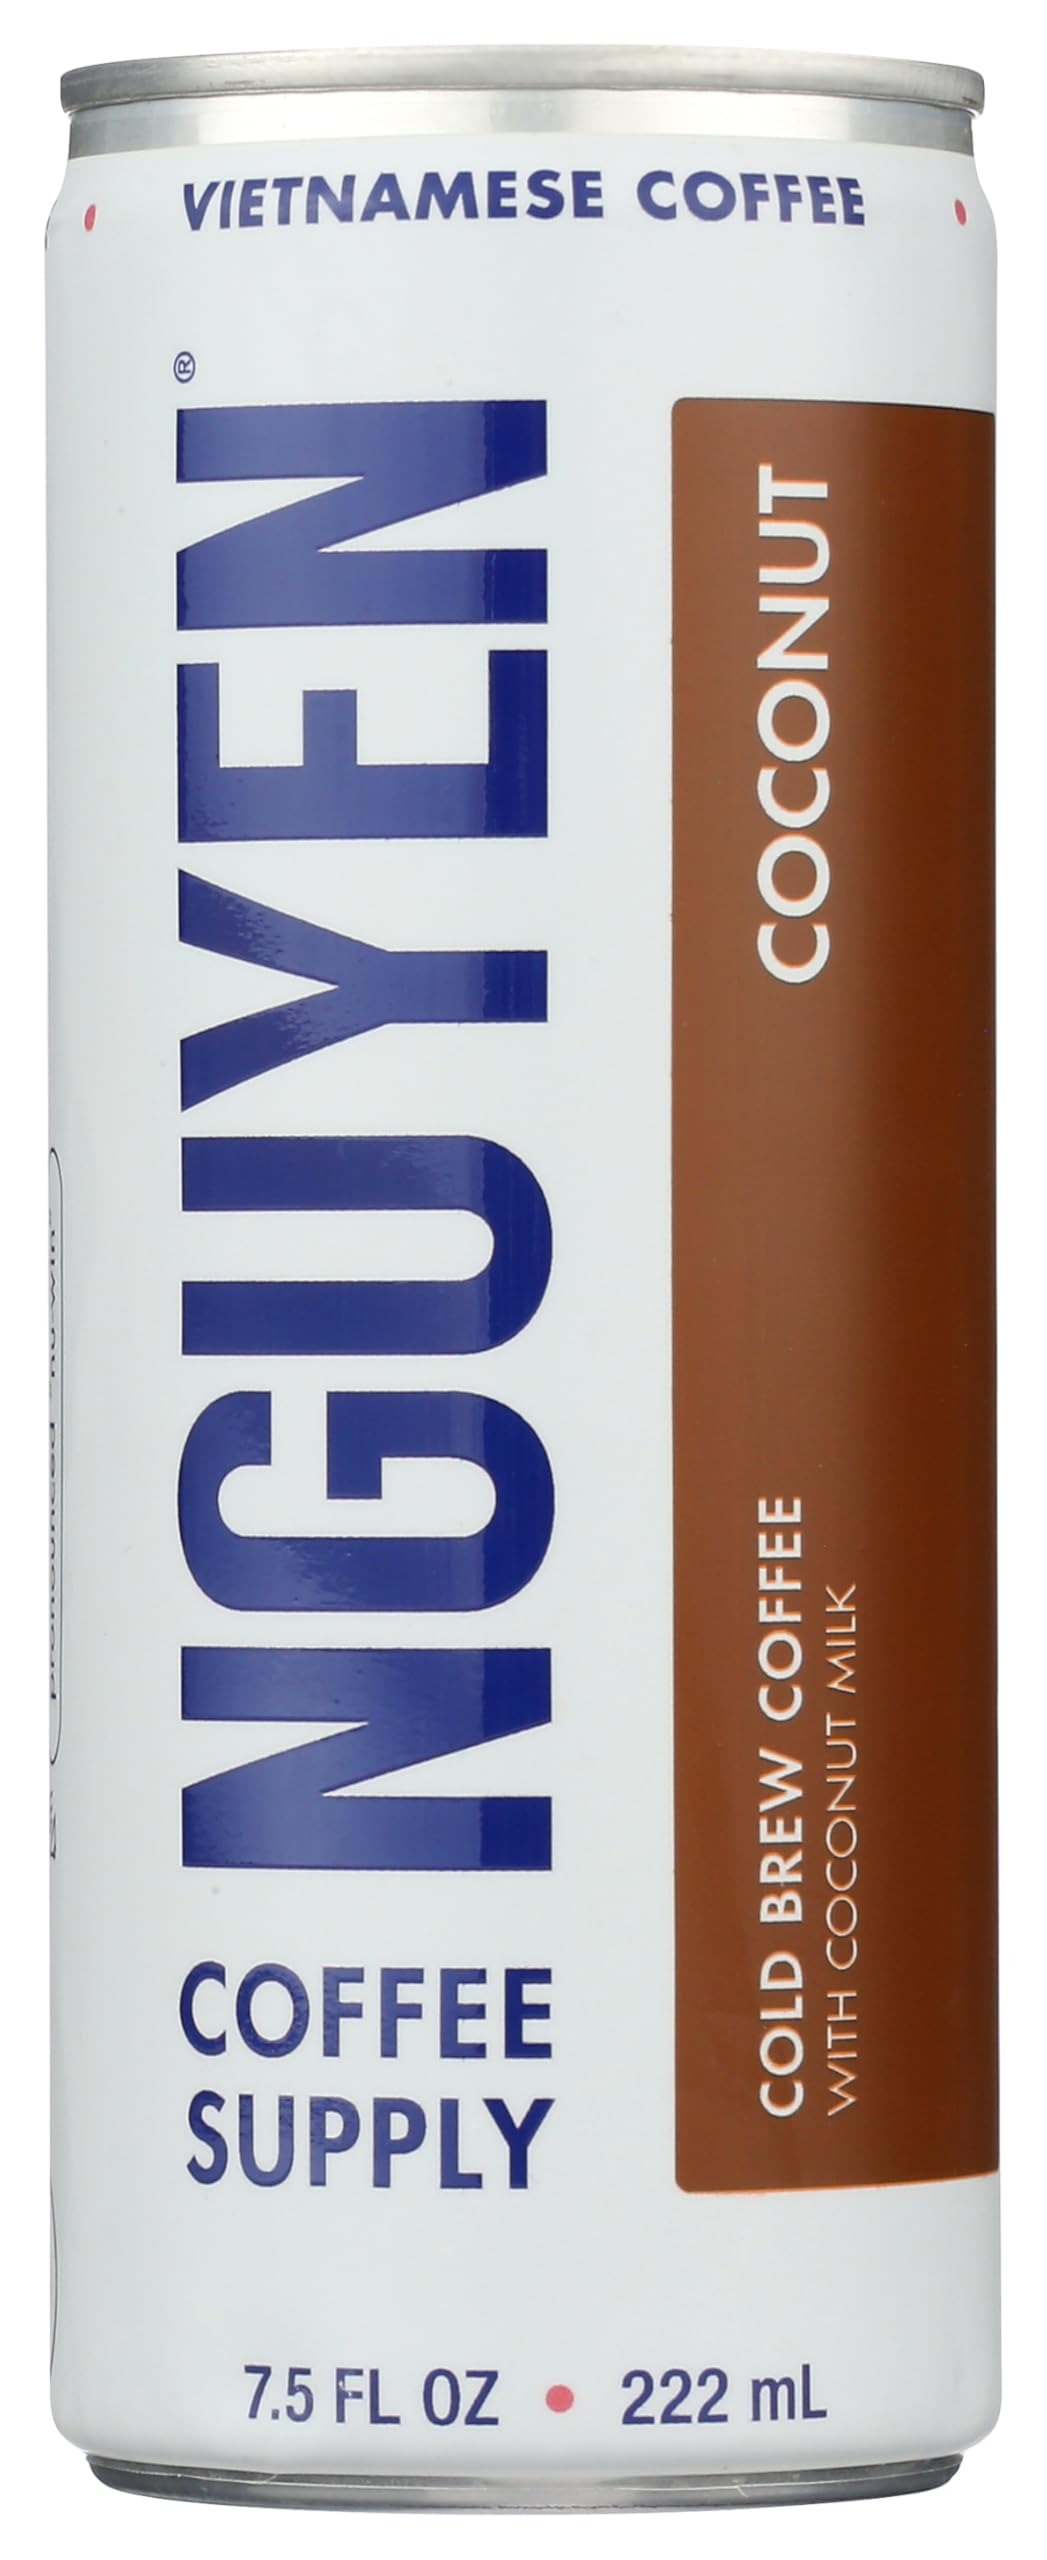
Item Name: Nguyen Coffee Supply Coconut Cold Brew Coffee, 7.5 FZ
Product Description: Cold Brew Coffee Beverages And Concentrate
Value: 7.5
Unit: Fl Oz

Price: 3.74